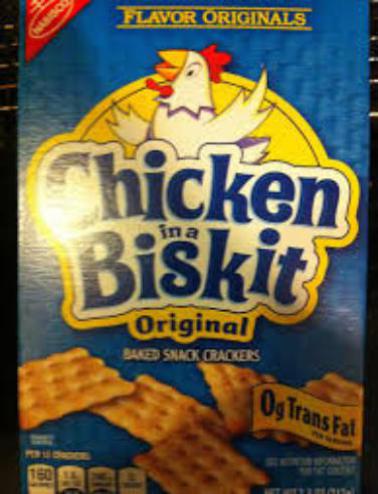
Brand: chicken in a biskit
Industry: Food